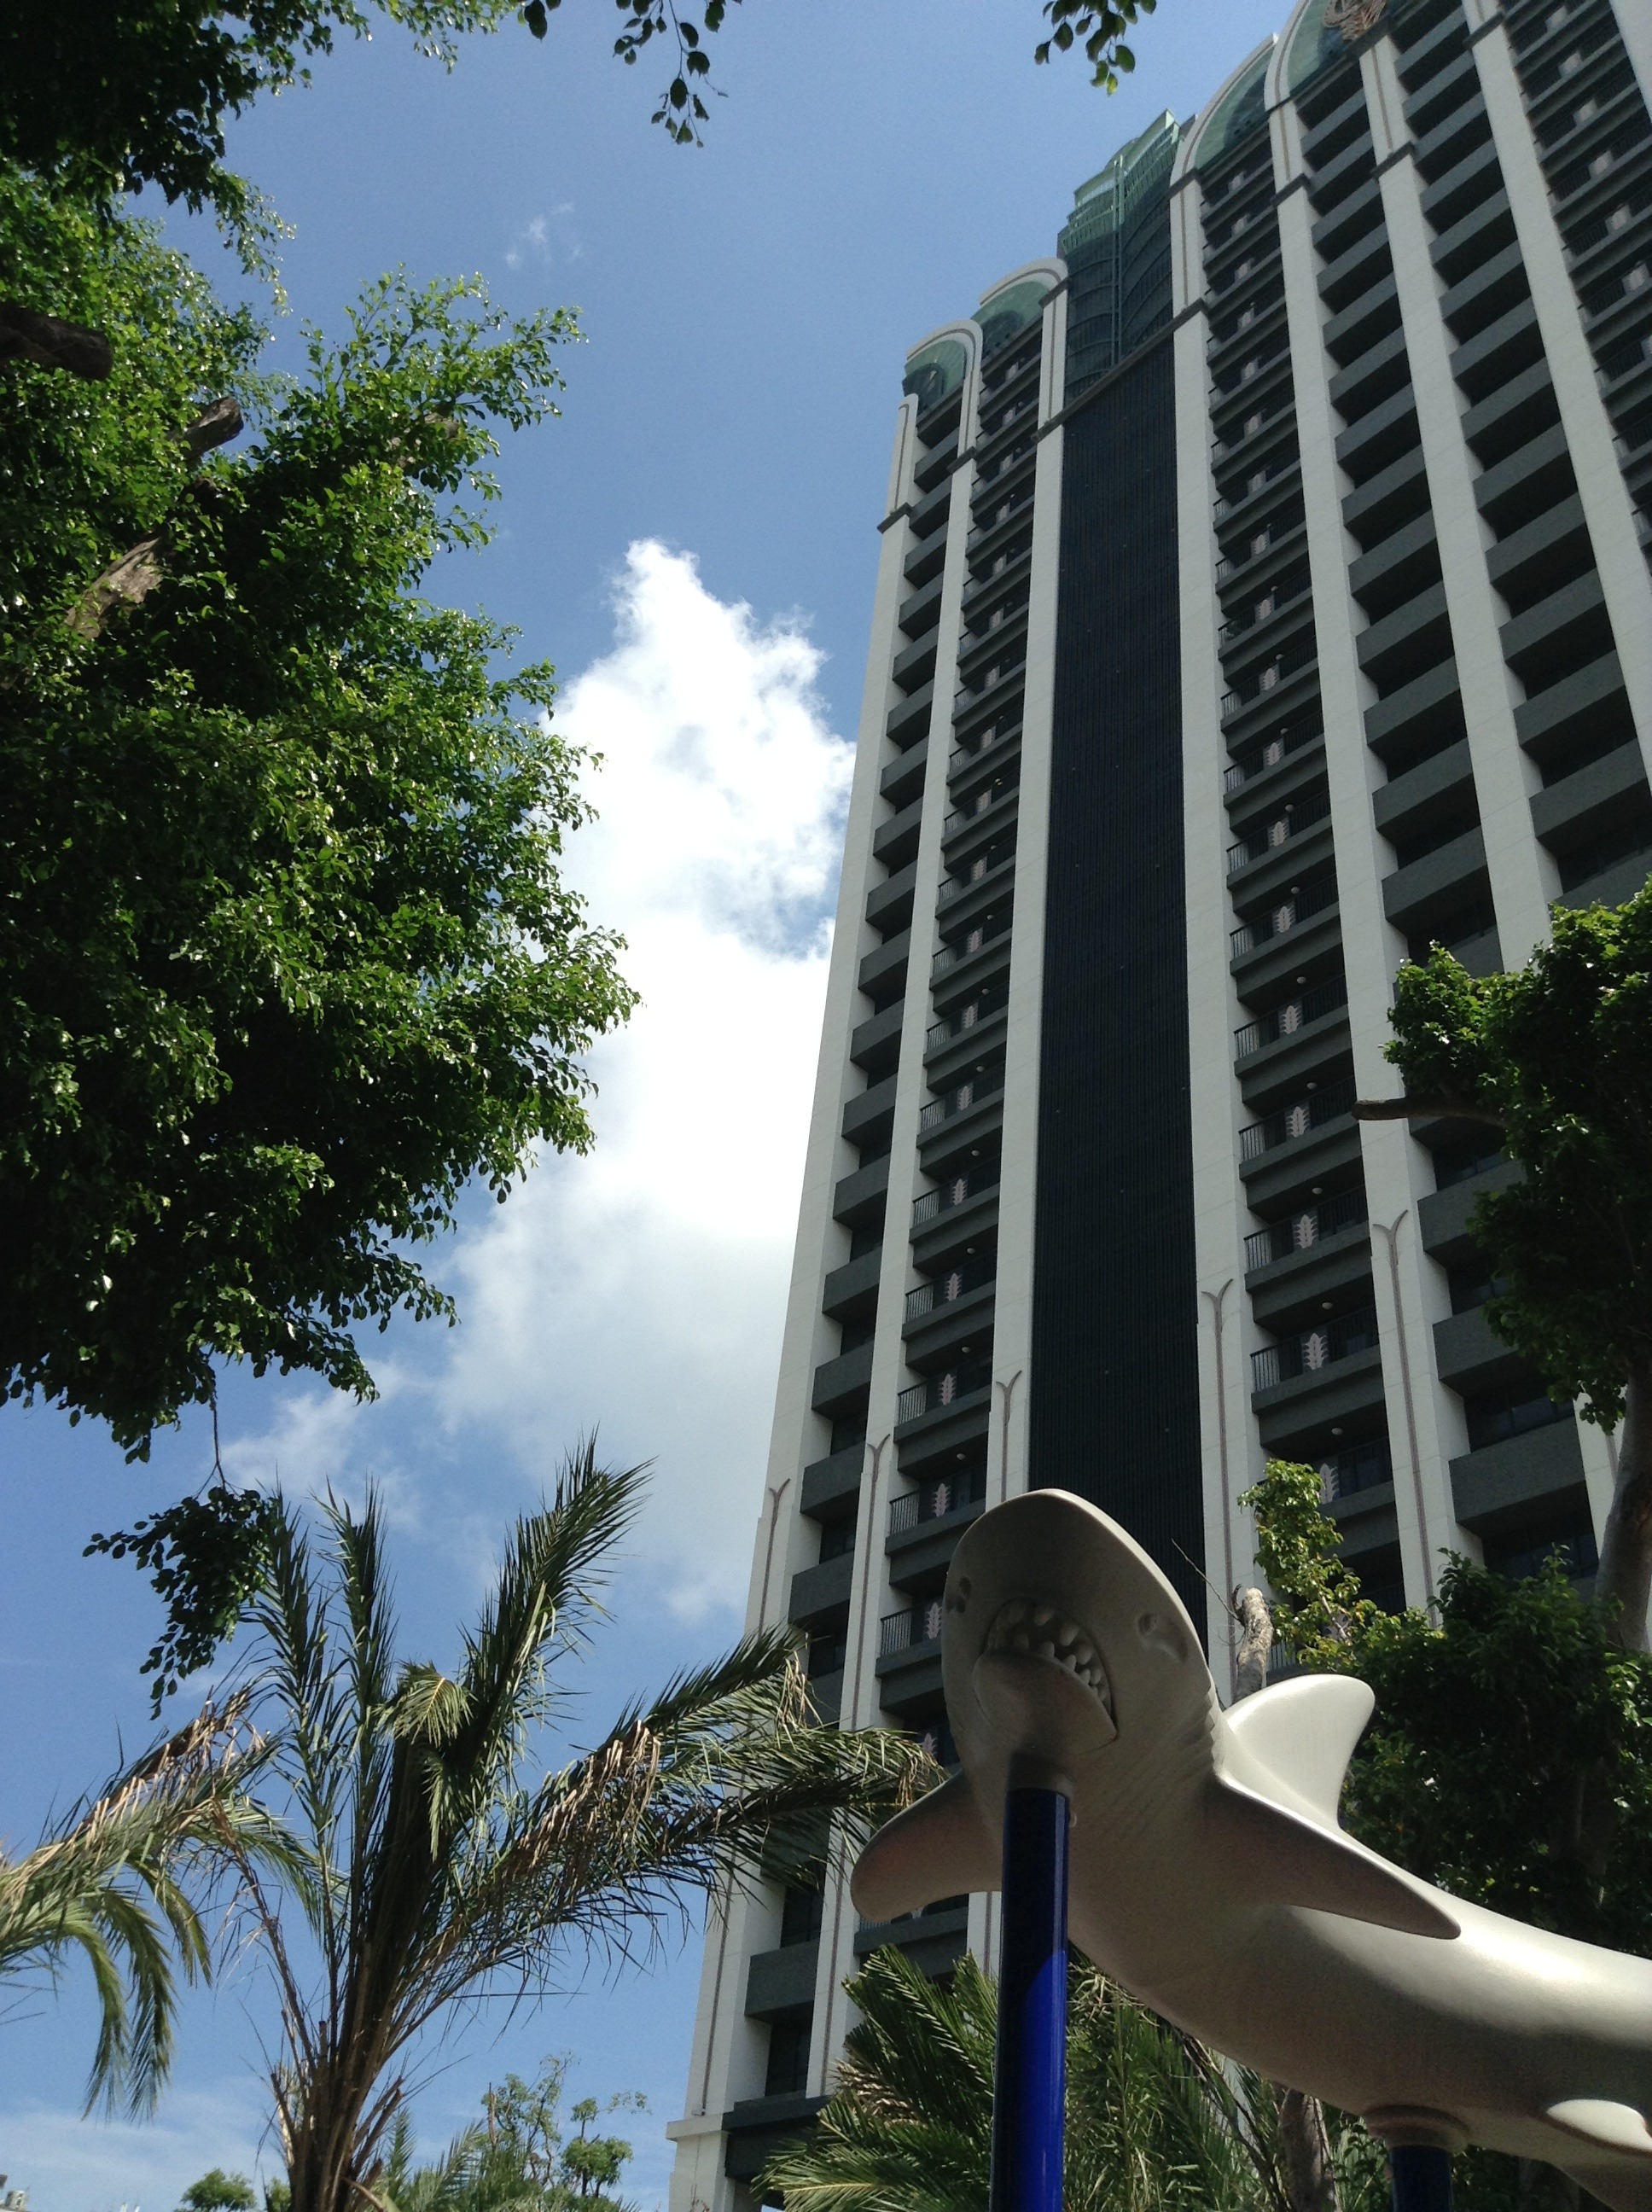
tree, architecture, skyline, view, city, skyscraper, downtown, tower, landmark, tower block, clouds, taiwan, condominium, kaohsiung, residential area, arecales